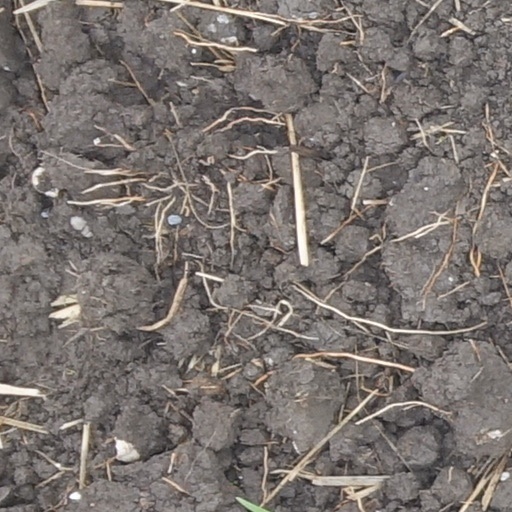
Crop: wheat